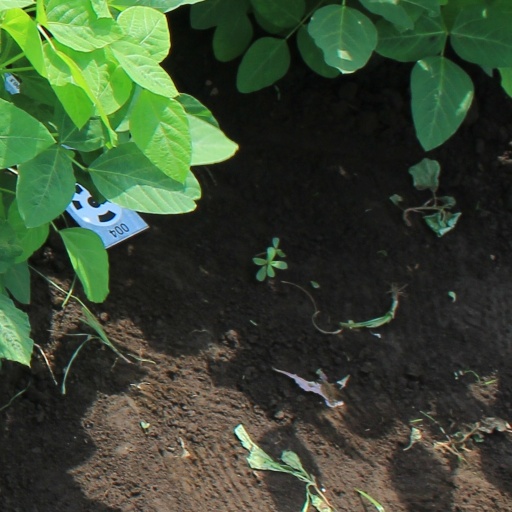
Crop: soybean